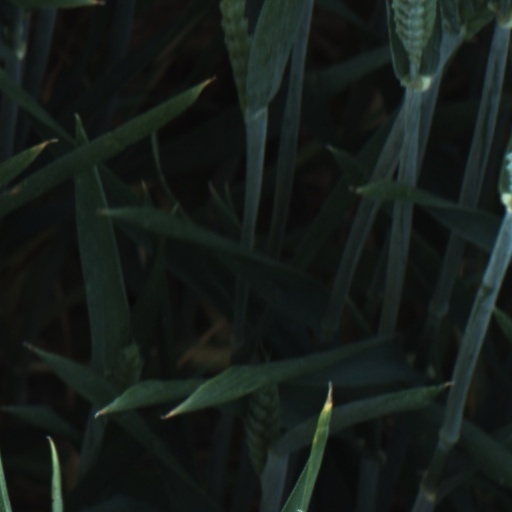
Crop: wheat